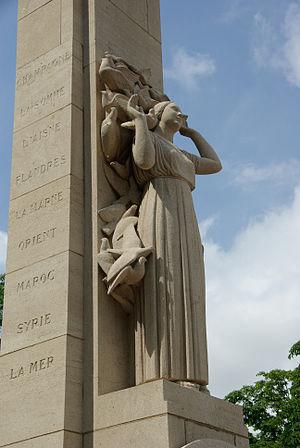
Monument qui rend hommage aux pigeons voyageurs, Lille
Lille, ville agrandie en 1858, s'est couverte de statues à la fin du XIXᵉ siècle et au début du XXᵉ siècle.